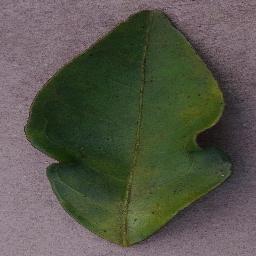
Label: Orange___Haunglongbing_(Citrus_greening)